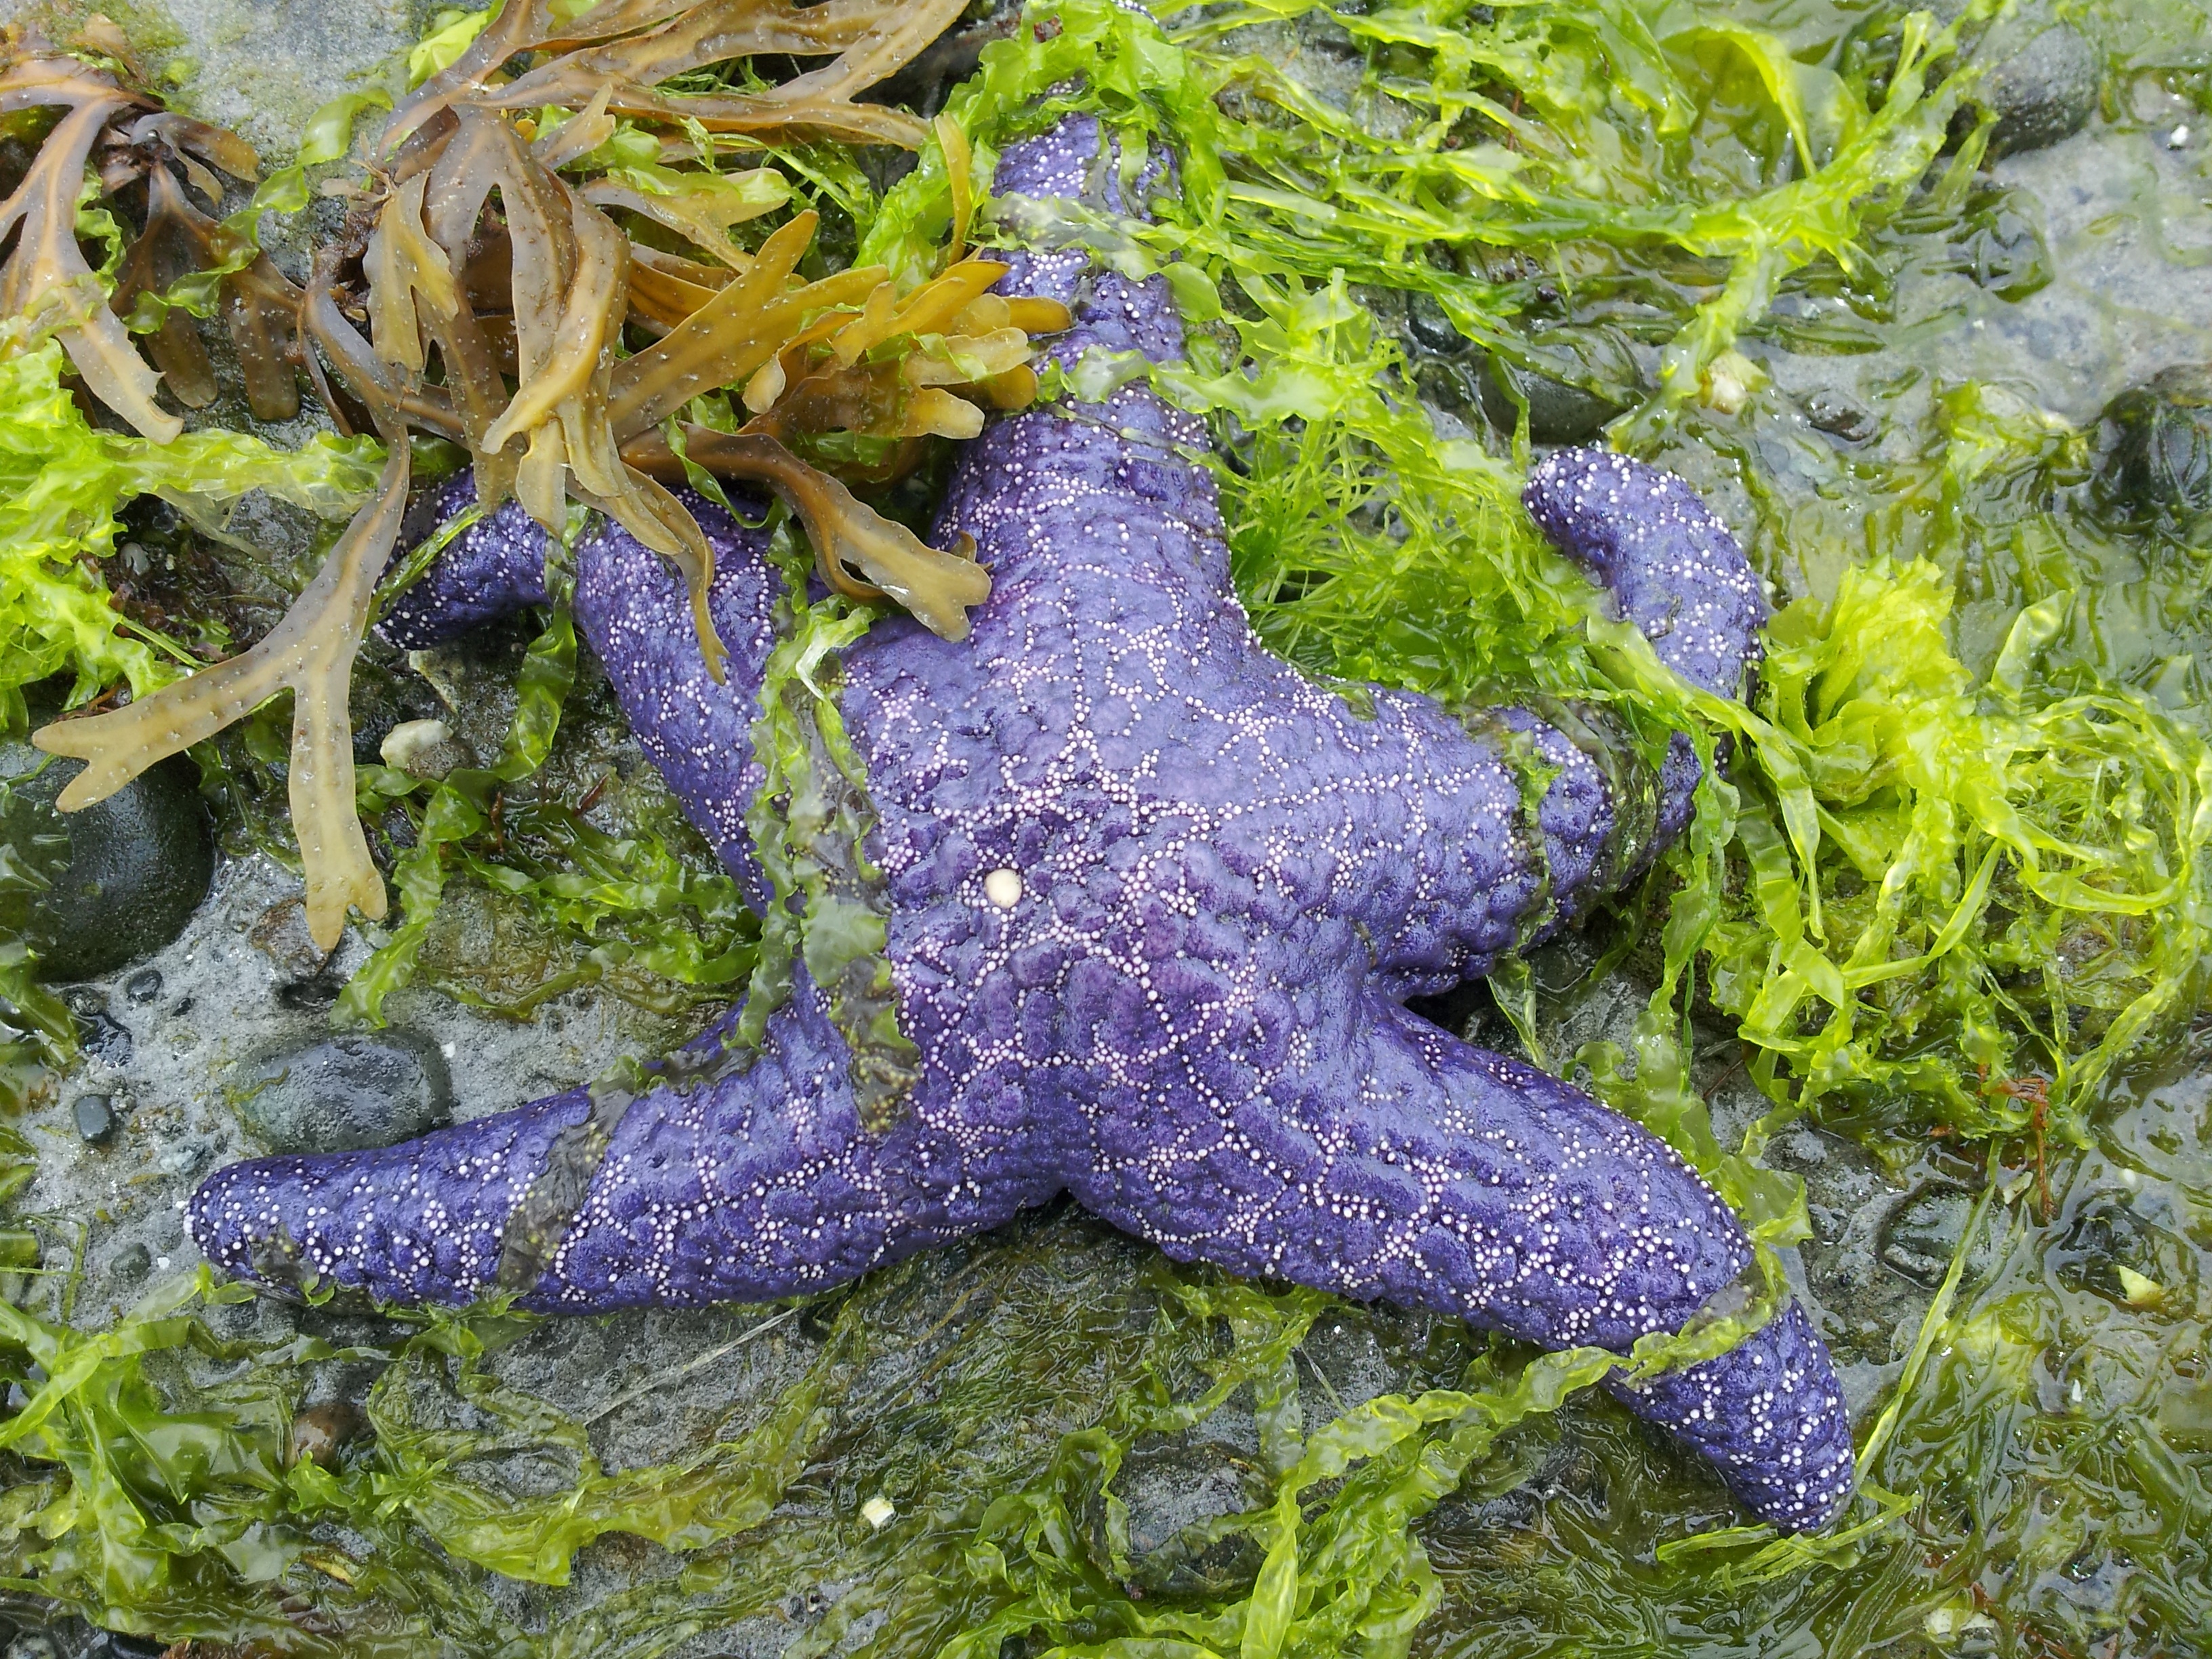
beach, low tide, biology, starfish, coral, coral reef, invertebrate, algae, echinoderm, marine biology, marine invertebrates, starfish on beach